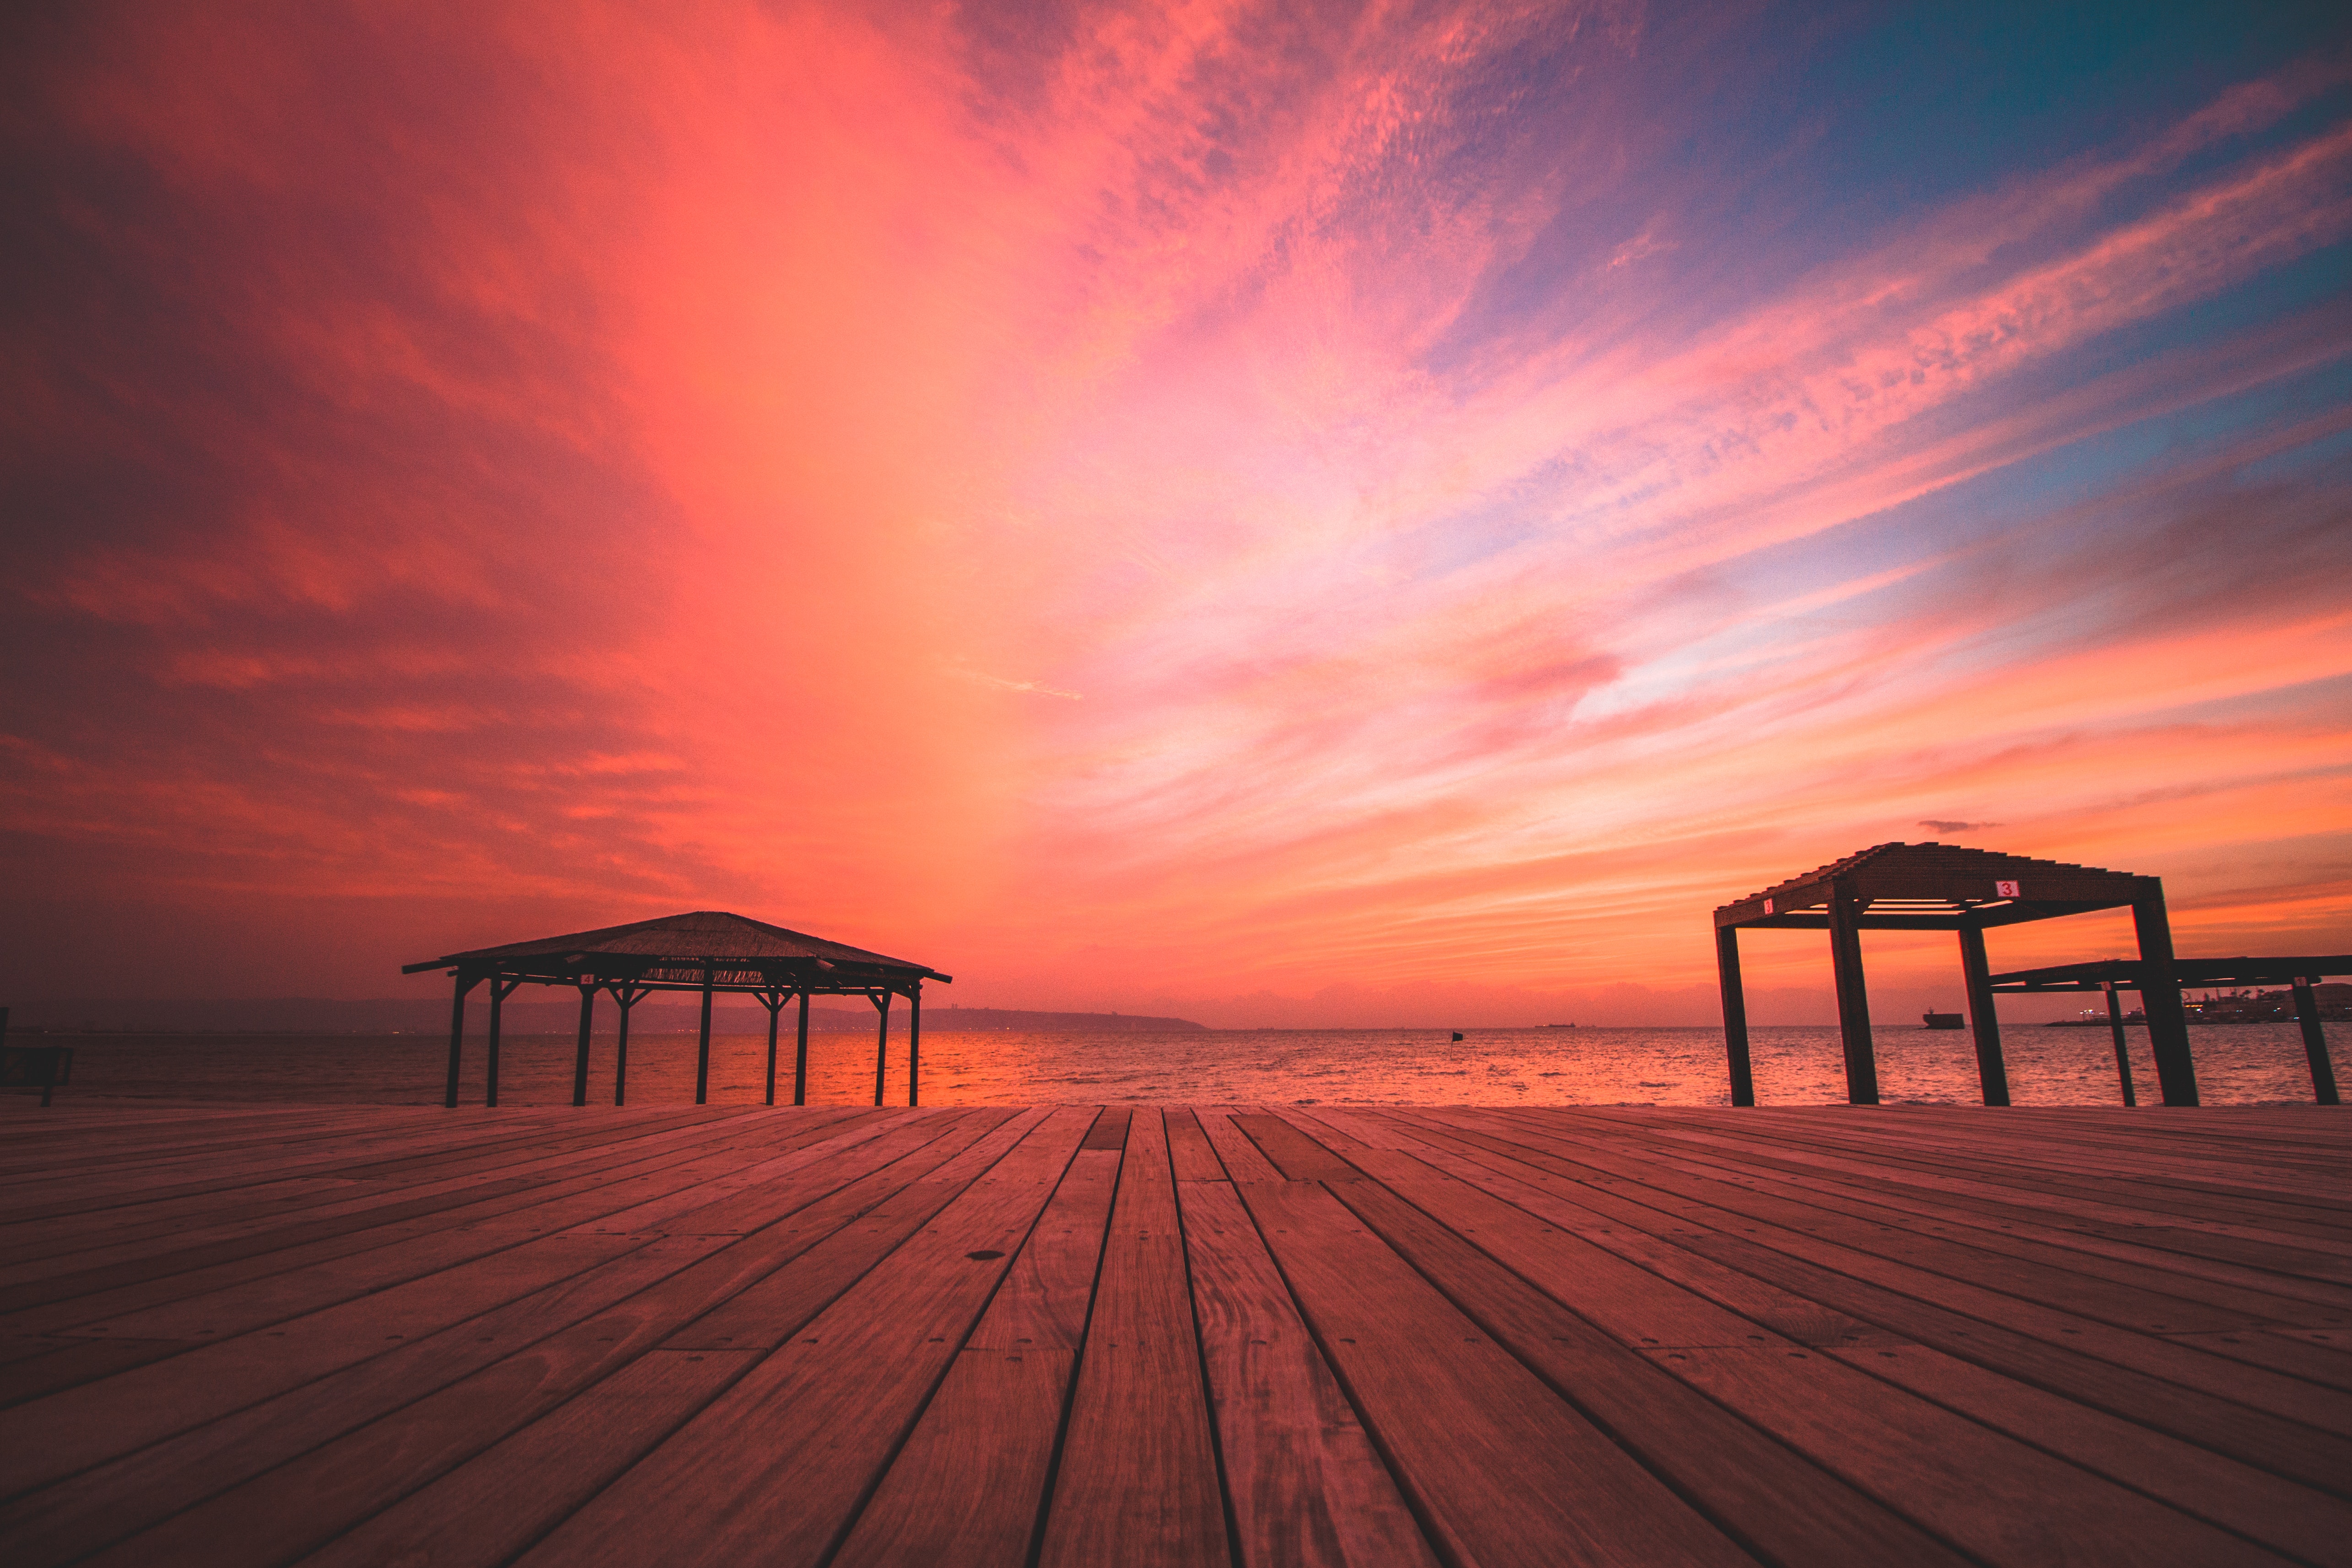
sky, horizon, sunset, afterglow, sunrise, pier, natural landscape, cloud, morning, red sky at morning, evening, sea, calm, dusk, ocean, tree, dawn, landscape, beach, boardwalk, coast